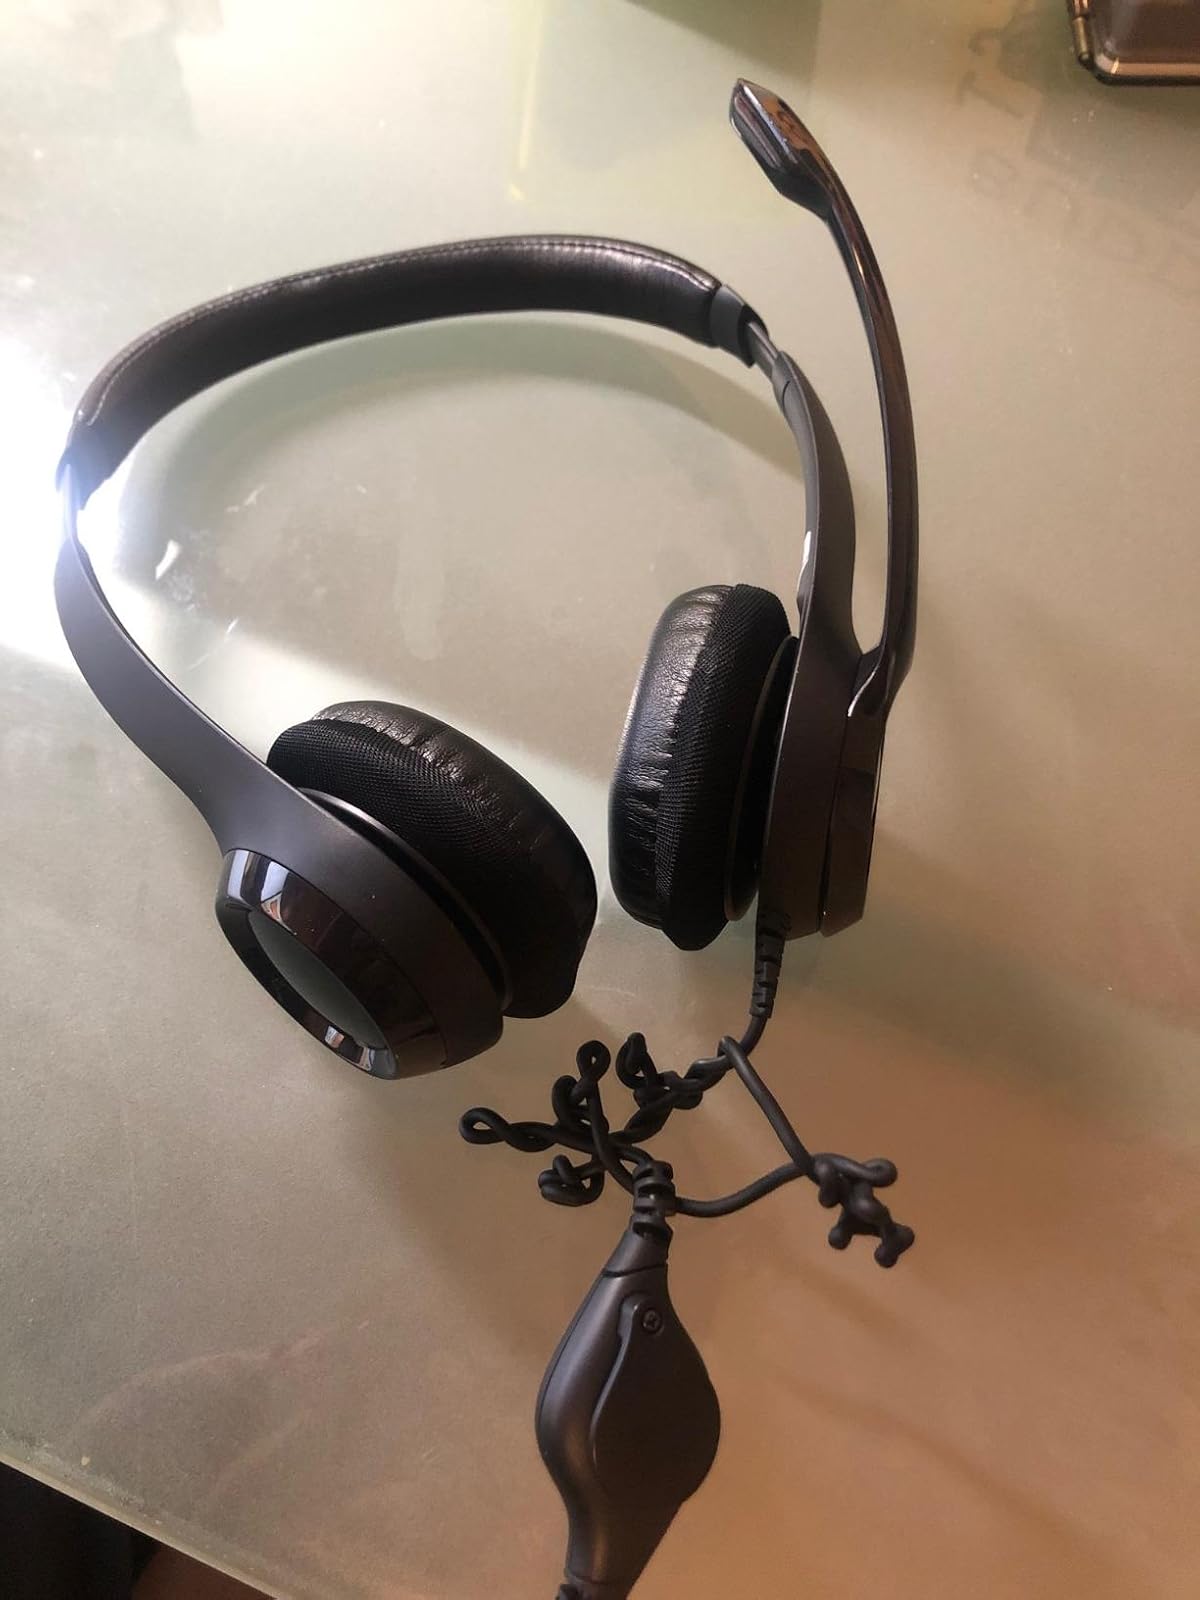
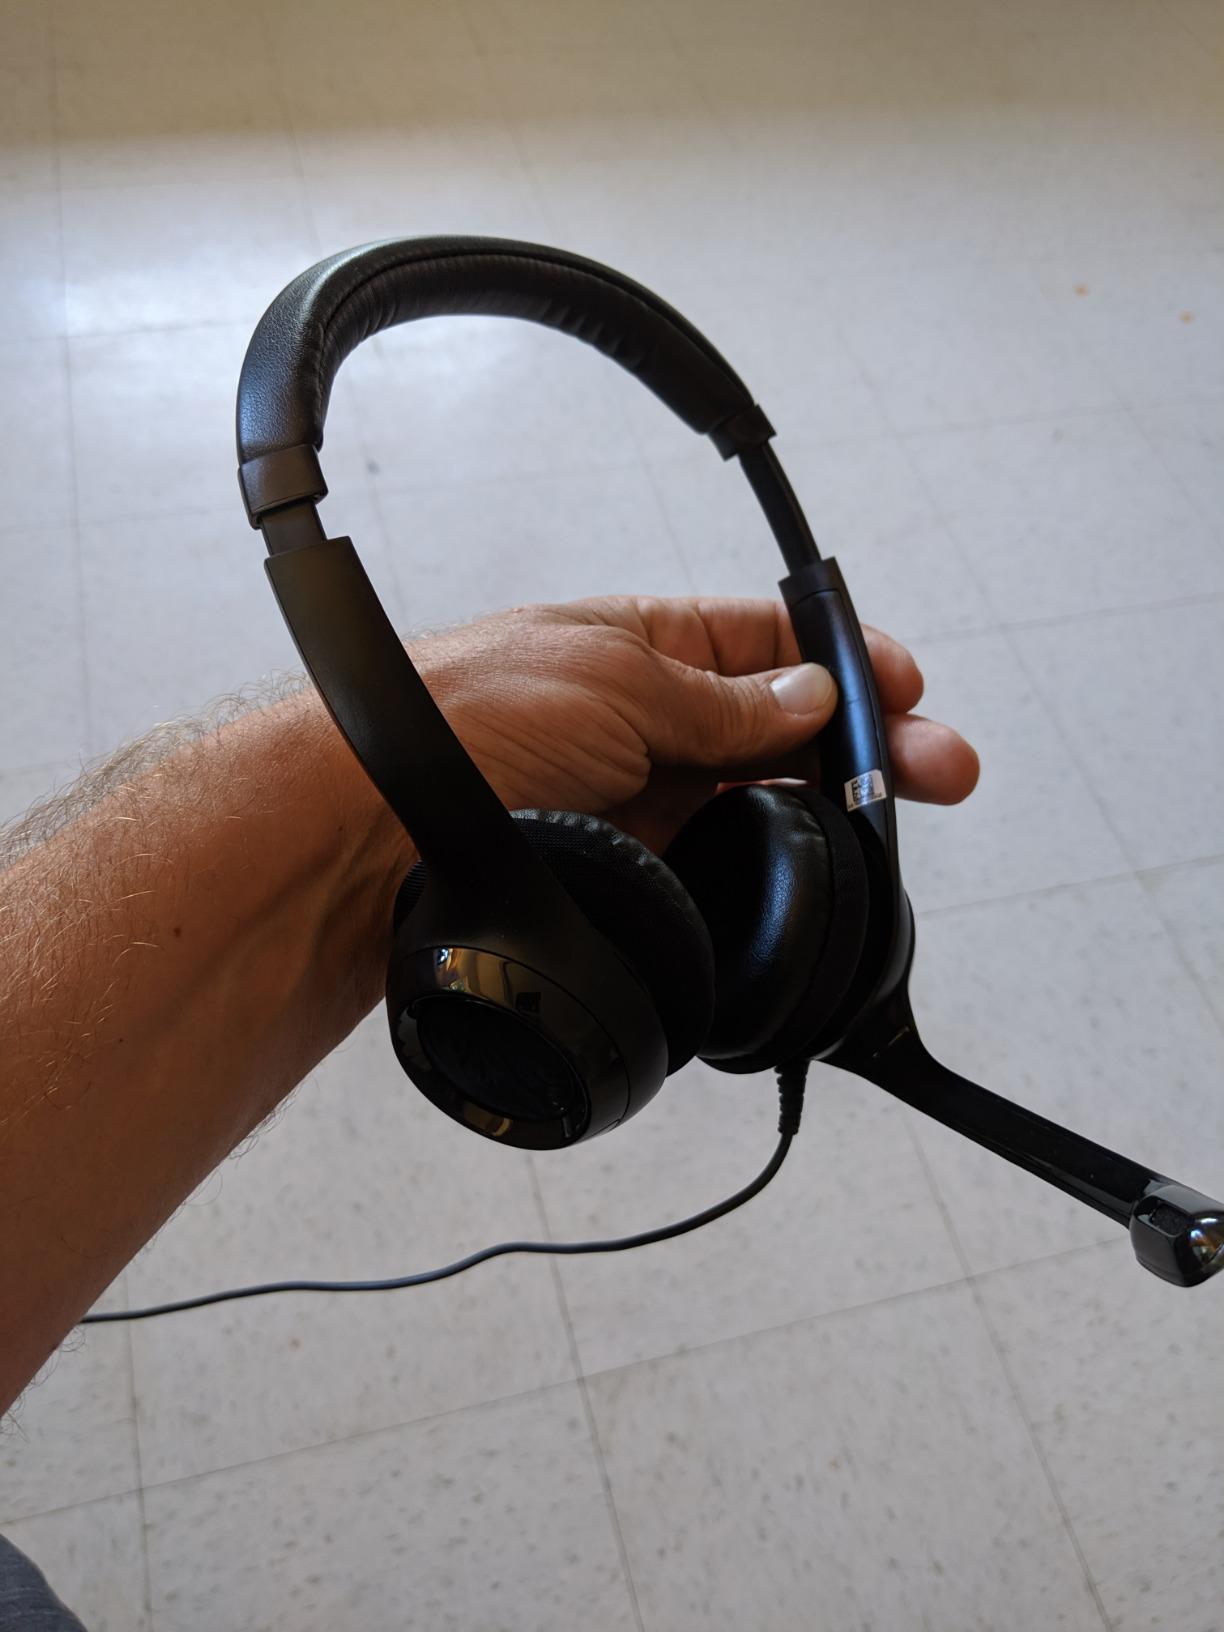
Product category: headphones
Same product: yes